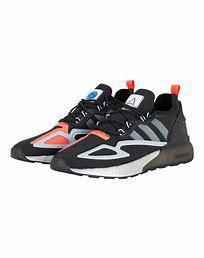
Brand: Adidas
Model: ZX 2K